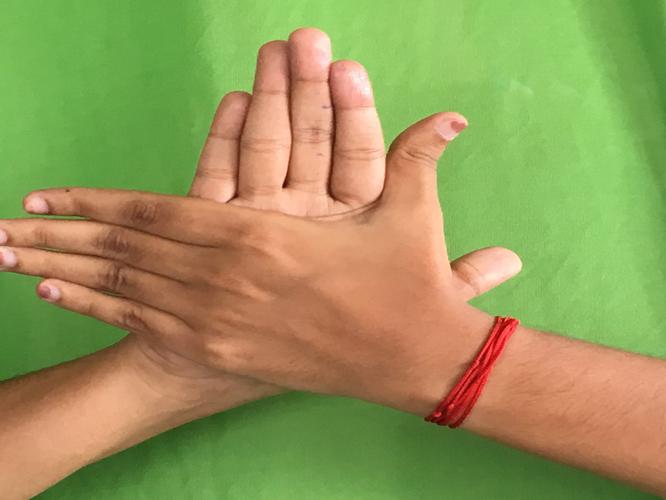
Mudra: Chakra
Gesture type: double_hand